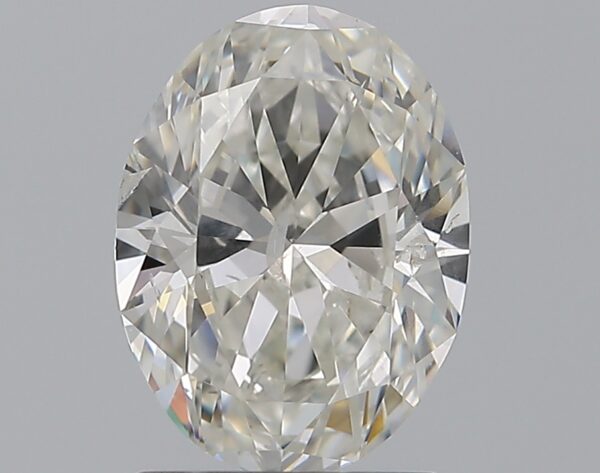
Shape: oval
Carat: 1.5
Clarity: SI2
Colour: H
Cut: EX
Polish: EX
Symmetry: EX
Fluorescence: N
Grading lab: IGI
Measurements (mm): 8.67 x 6.45 x 3.93